Battle of Khankala (1807)

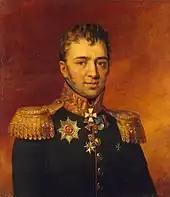
Pyotr Likhachev hero of the Napoleonic Wars, by George Dawe 1820—1825

On 13 February 1807, troops invaded Chechnya. The detachment of General Bulgakov could only penetrate the territory of Greater Chechnya by passing the Khankala Gorge, known to the line Cossacks as the Iron Gates. At that time, about twenty Chechen farms and auls were located in the vicinity of the Khankala Gorge.